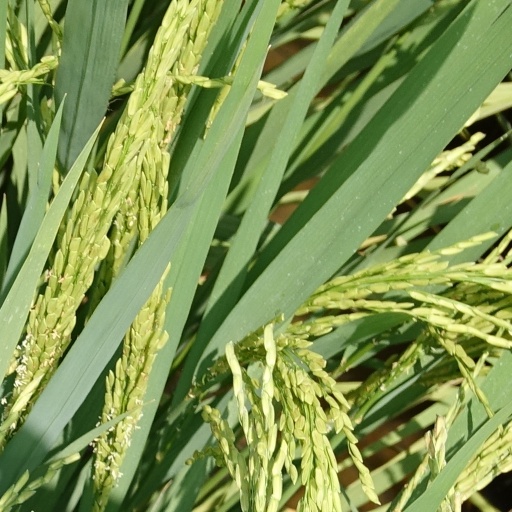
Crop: rice